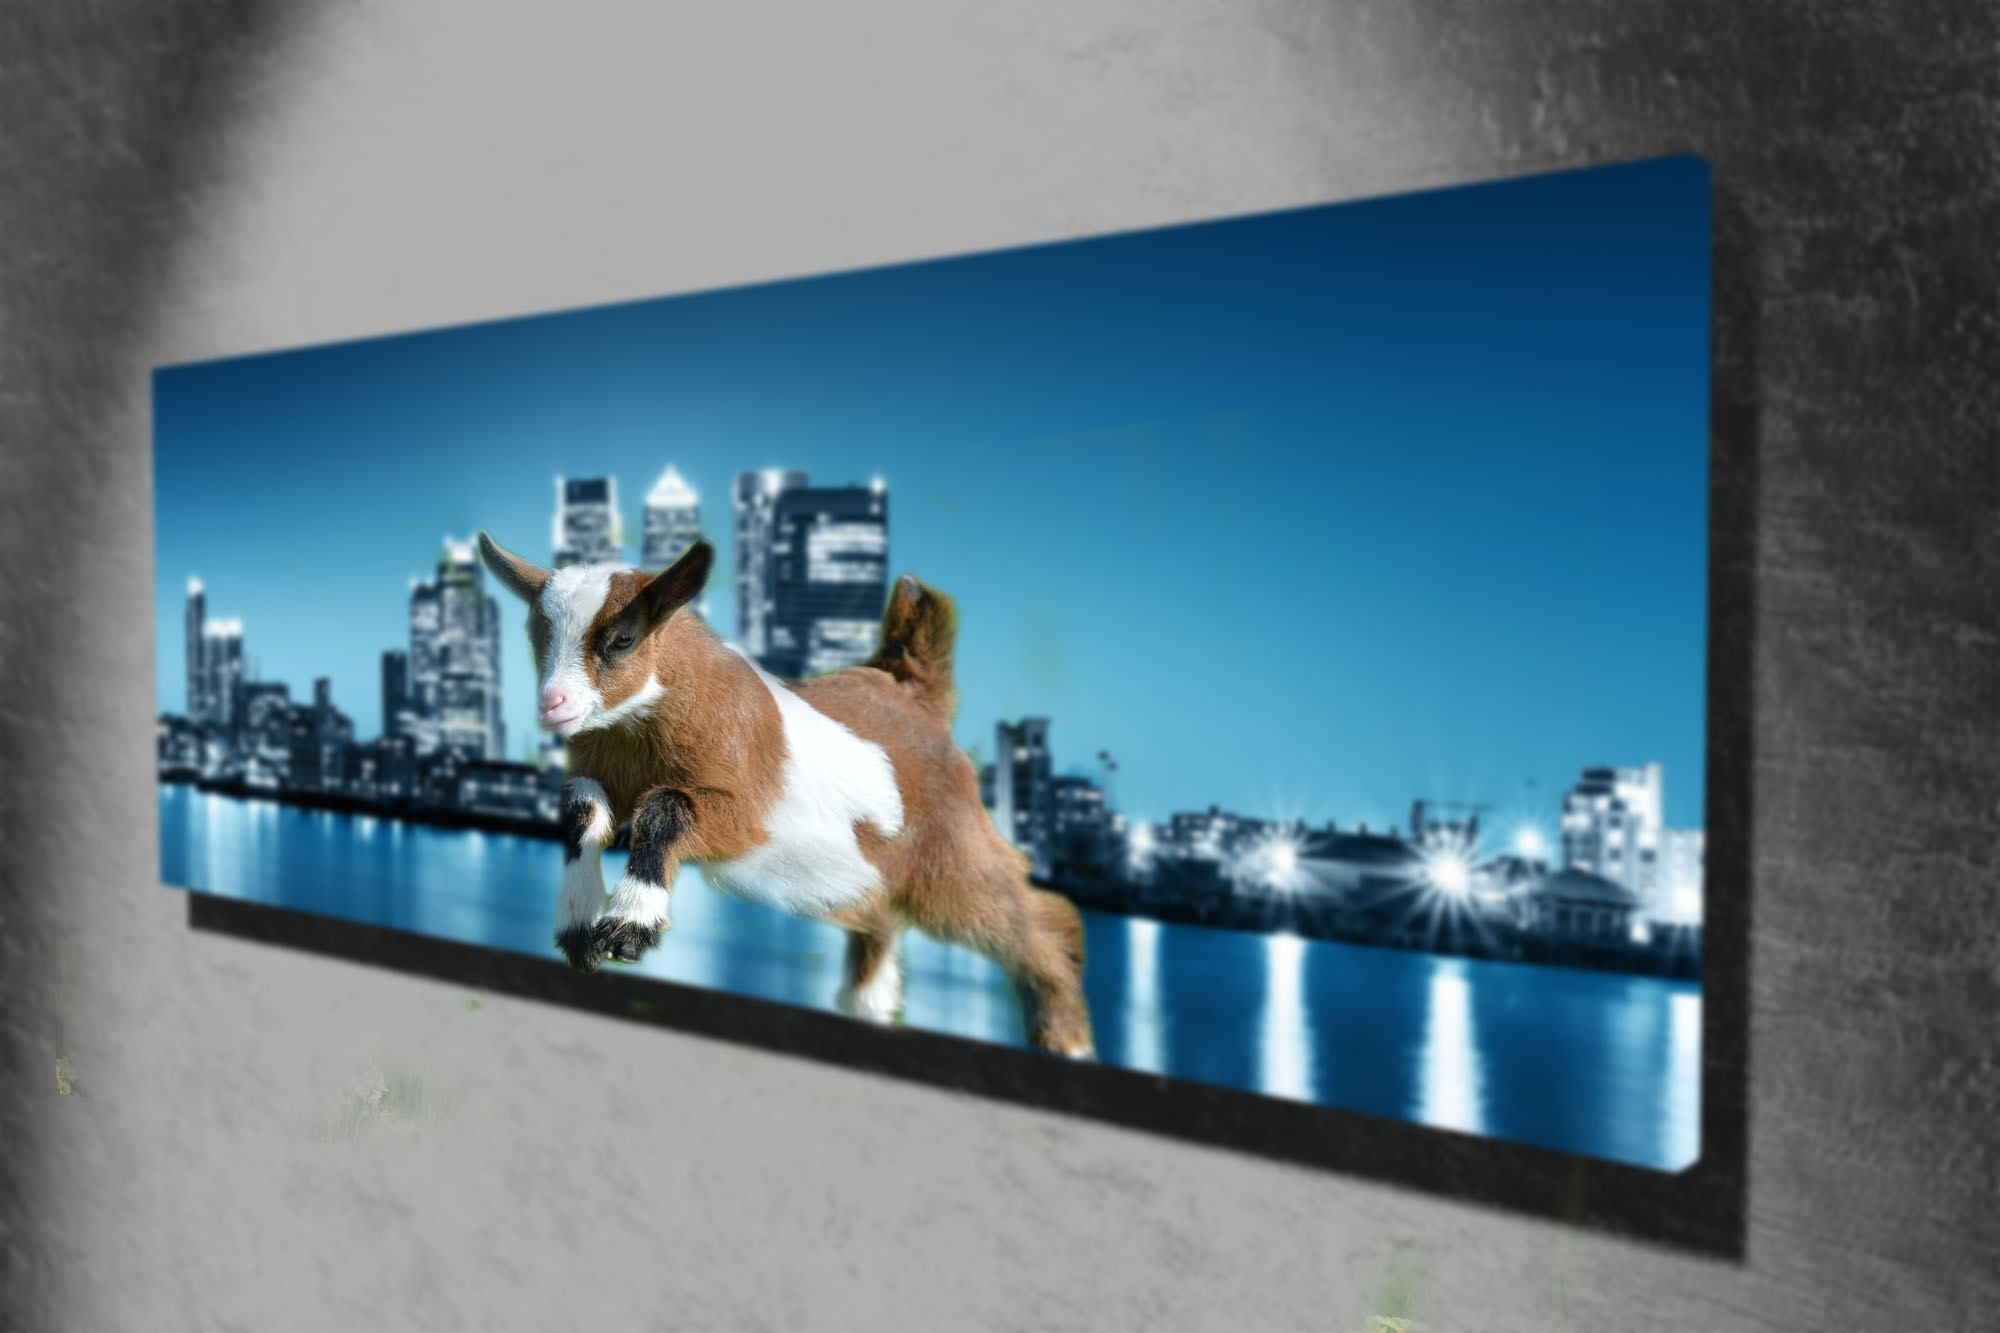
table, landscape, nature, animal, advertising, signage, pictures, brand, painter, picture frame, presentation, modern art, display device, flat panel display